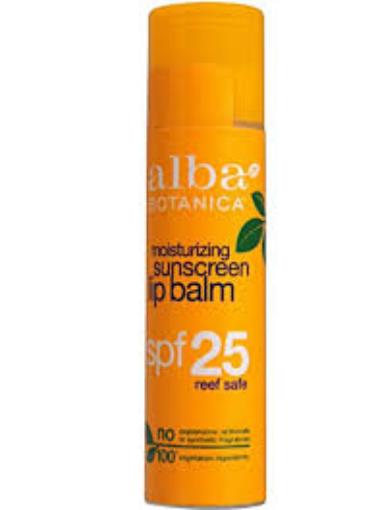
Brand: Alba Botanica
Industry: Necessities